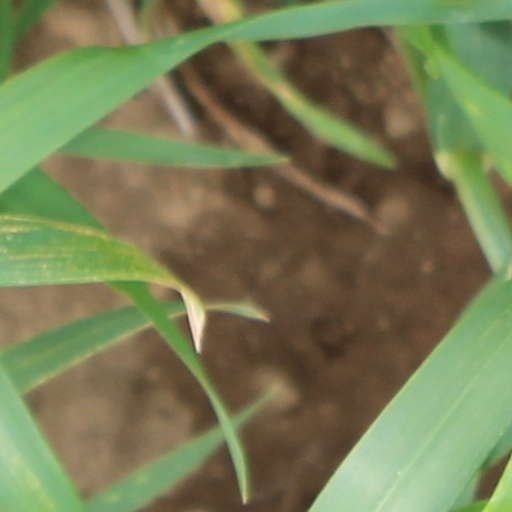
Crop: wheat